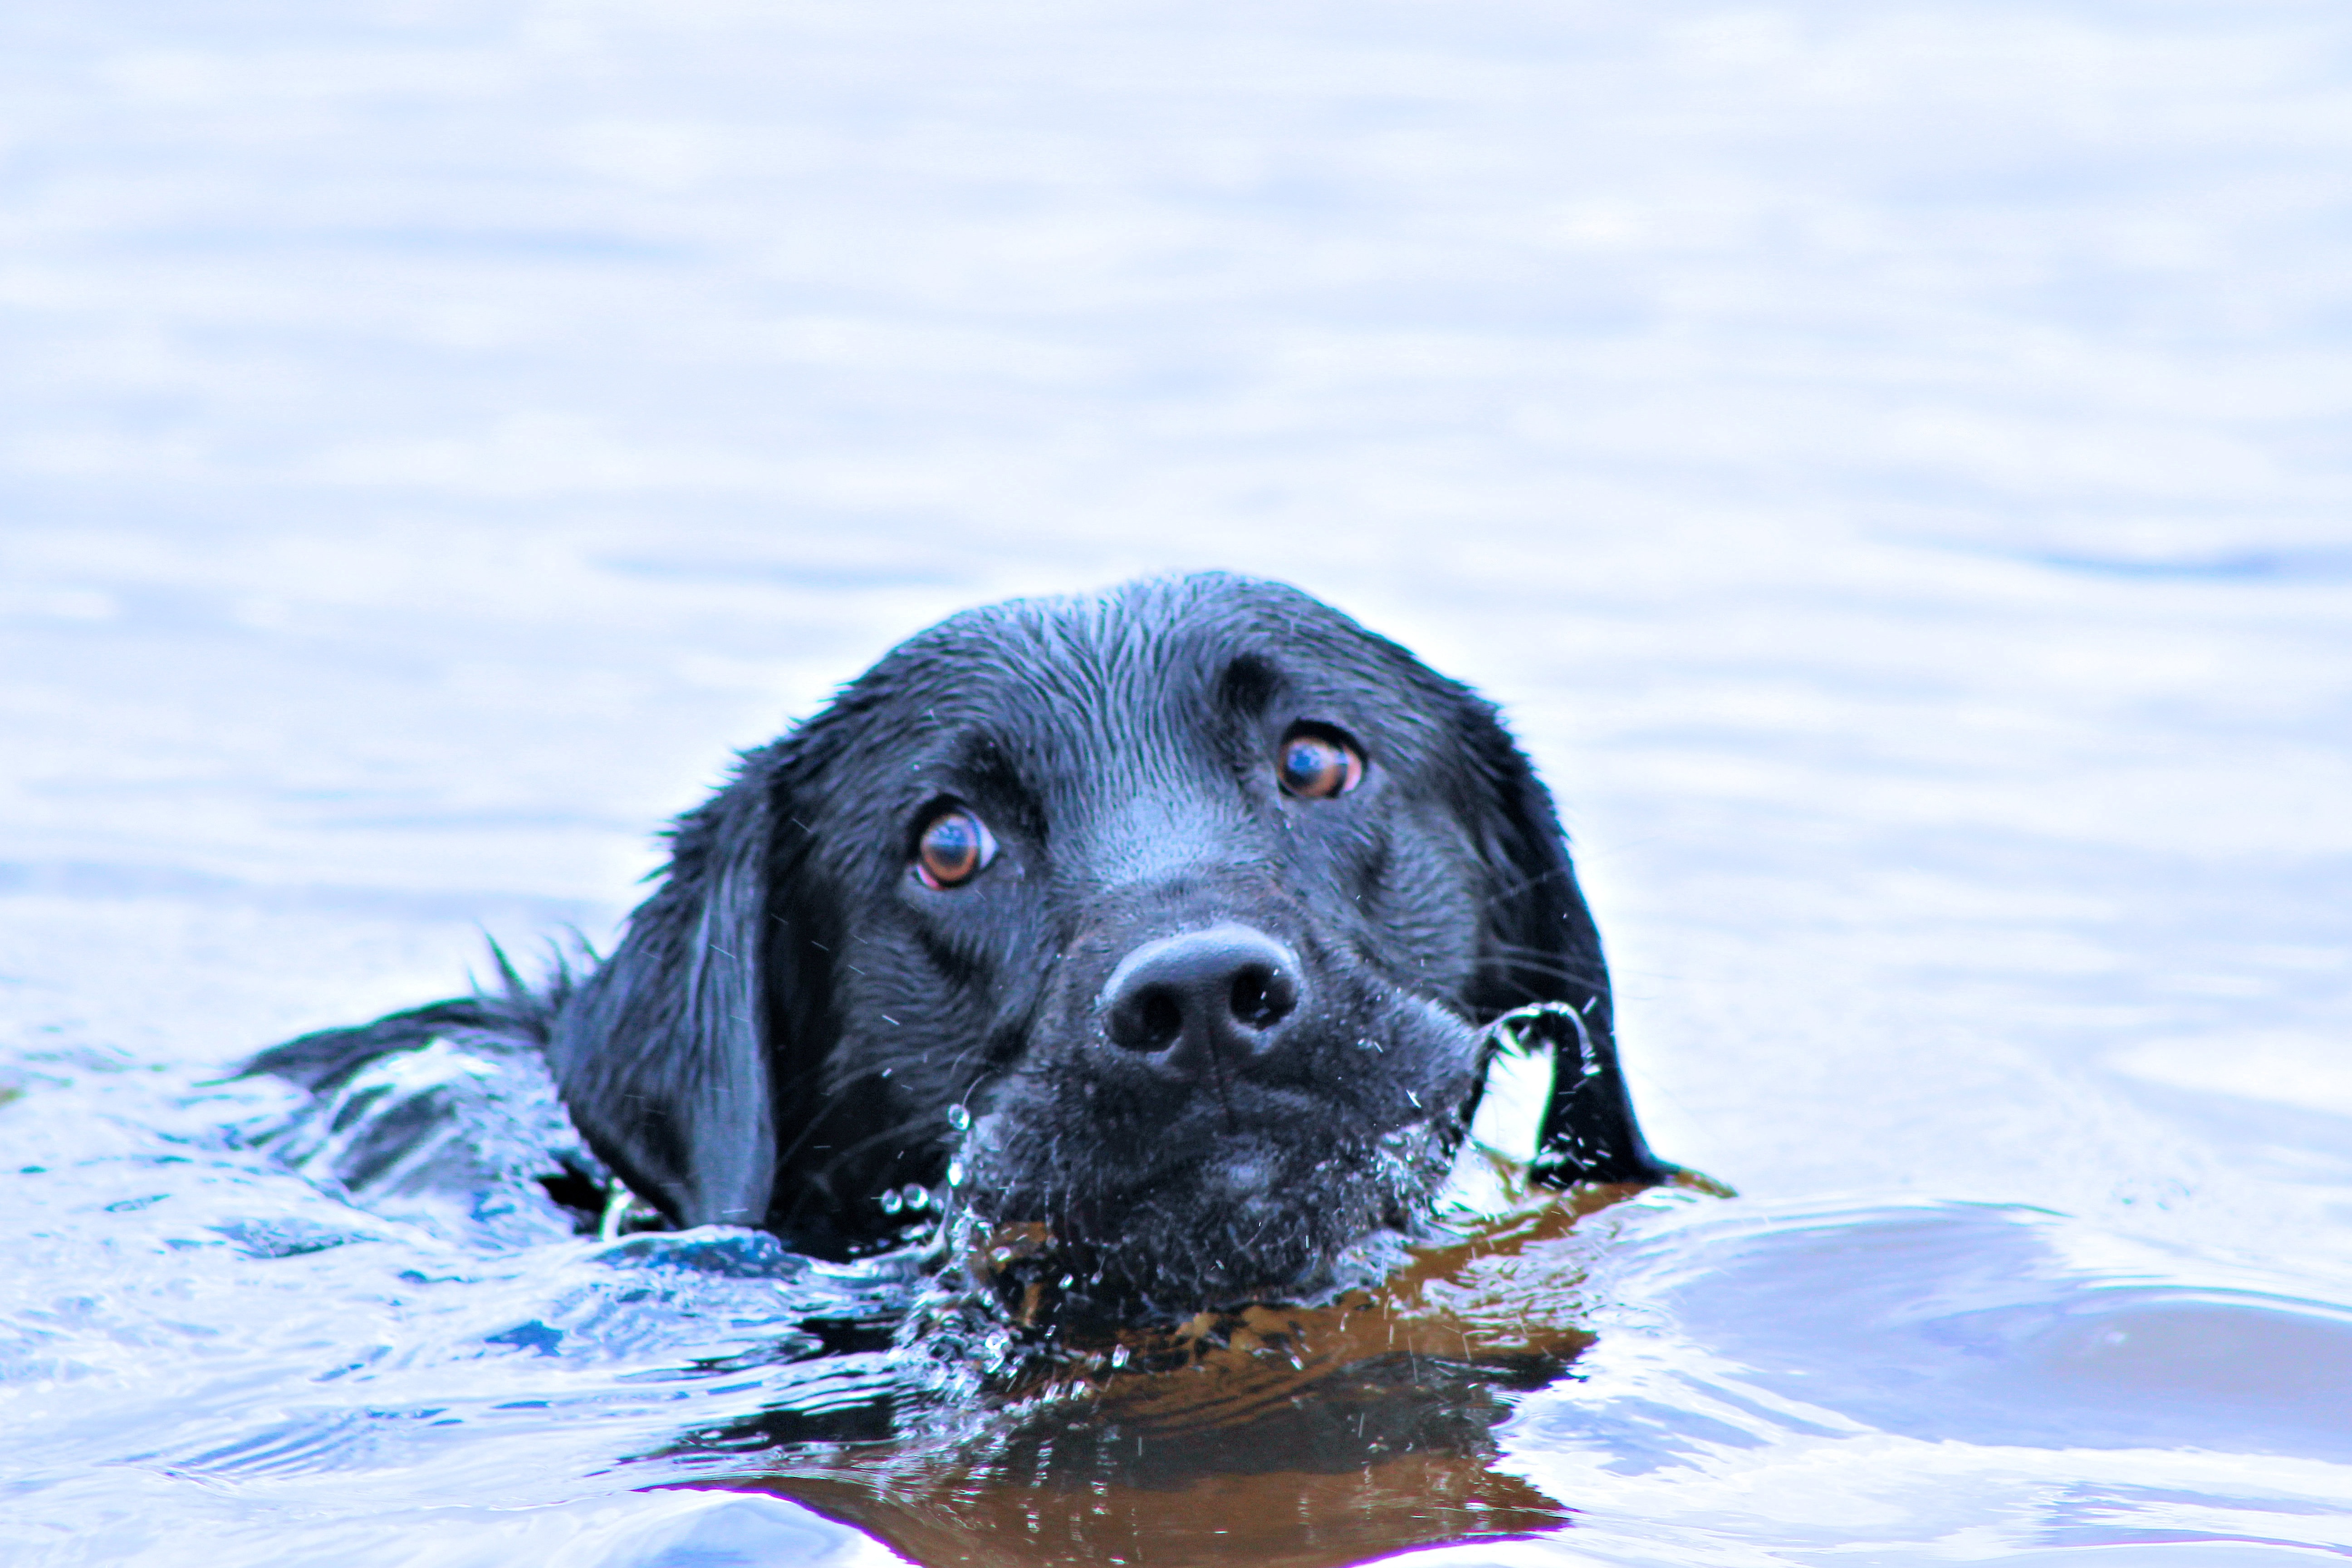
water, puppy, dog, mammal, swimming, vertebrate, labrador retriever, labrador, retriever, tampa florida, dog like mammal